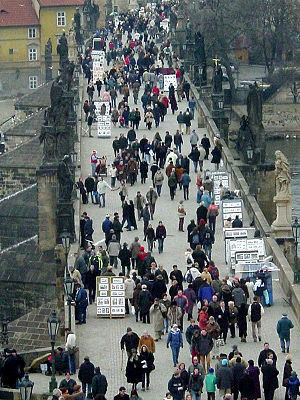
Karlsbroen / Anvendelse
Karlsbroen med turister på en vinterdag
Karlsbroen er den mest kendte bro over Vltava i Prags centrum. Den nuværende bro stod færdig i starten af det 15. århundrede og var til midten af det 19. århundrede den klart mest vigtige forbindelse mellem Prags borg på vestsiden af floden og Staré Město på østsiden. Broen hed oprindeligt Stenbroen eller Pragbroen, men den fik officielt sit nuværende navn, opkaldt efter grundlæggeren, Karl 4., i 1870.